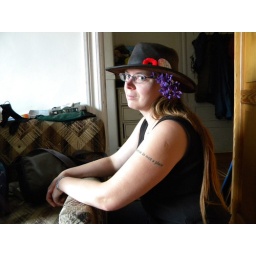
bear with flowers in hair